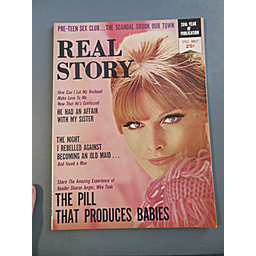
Label: paper